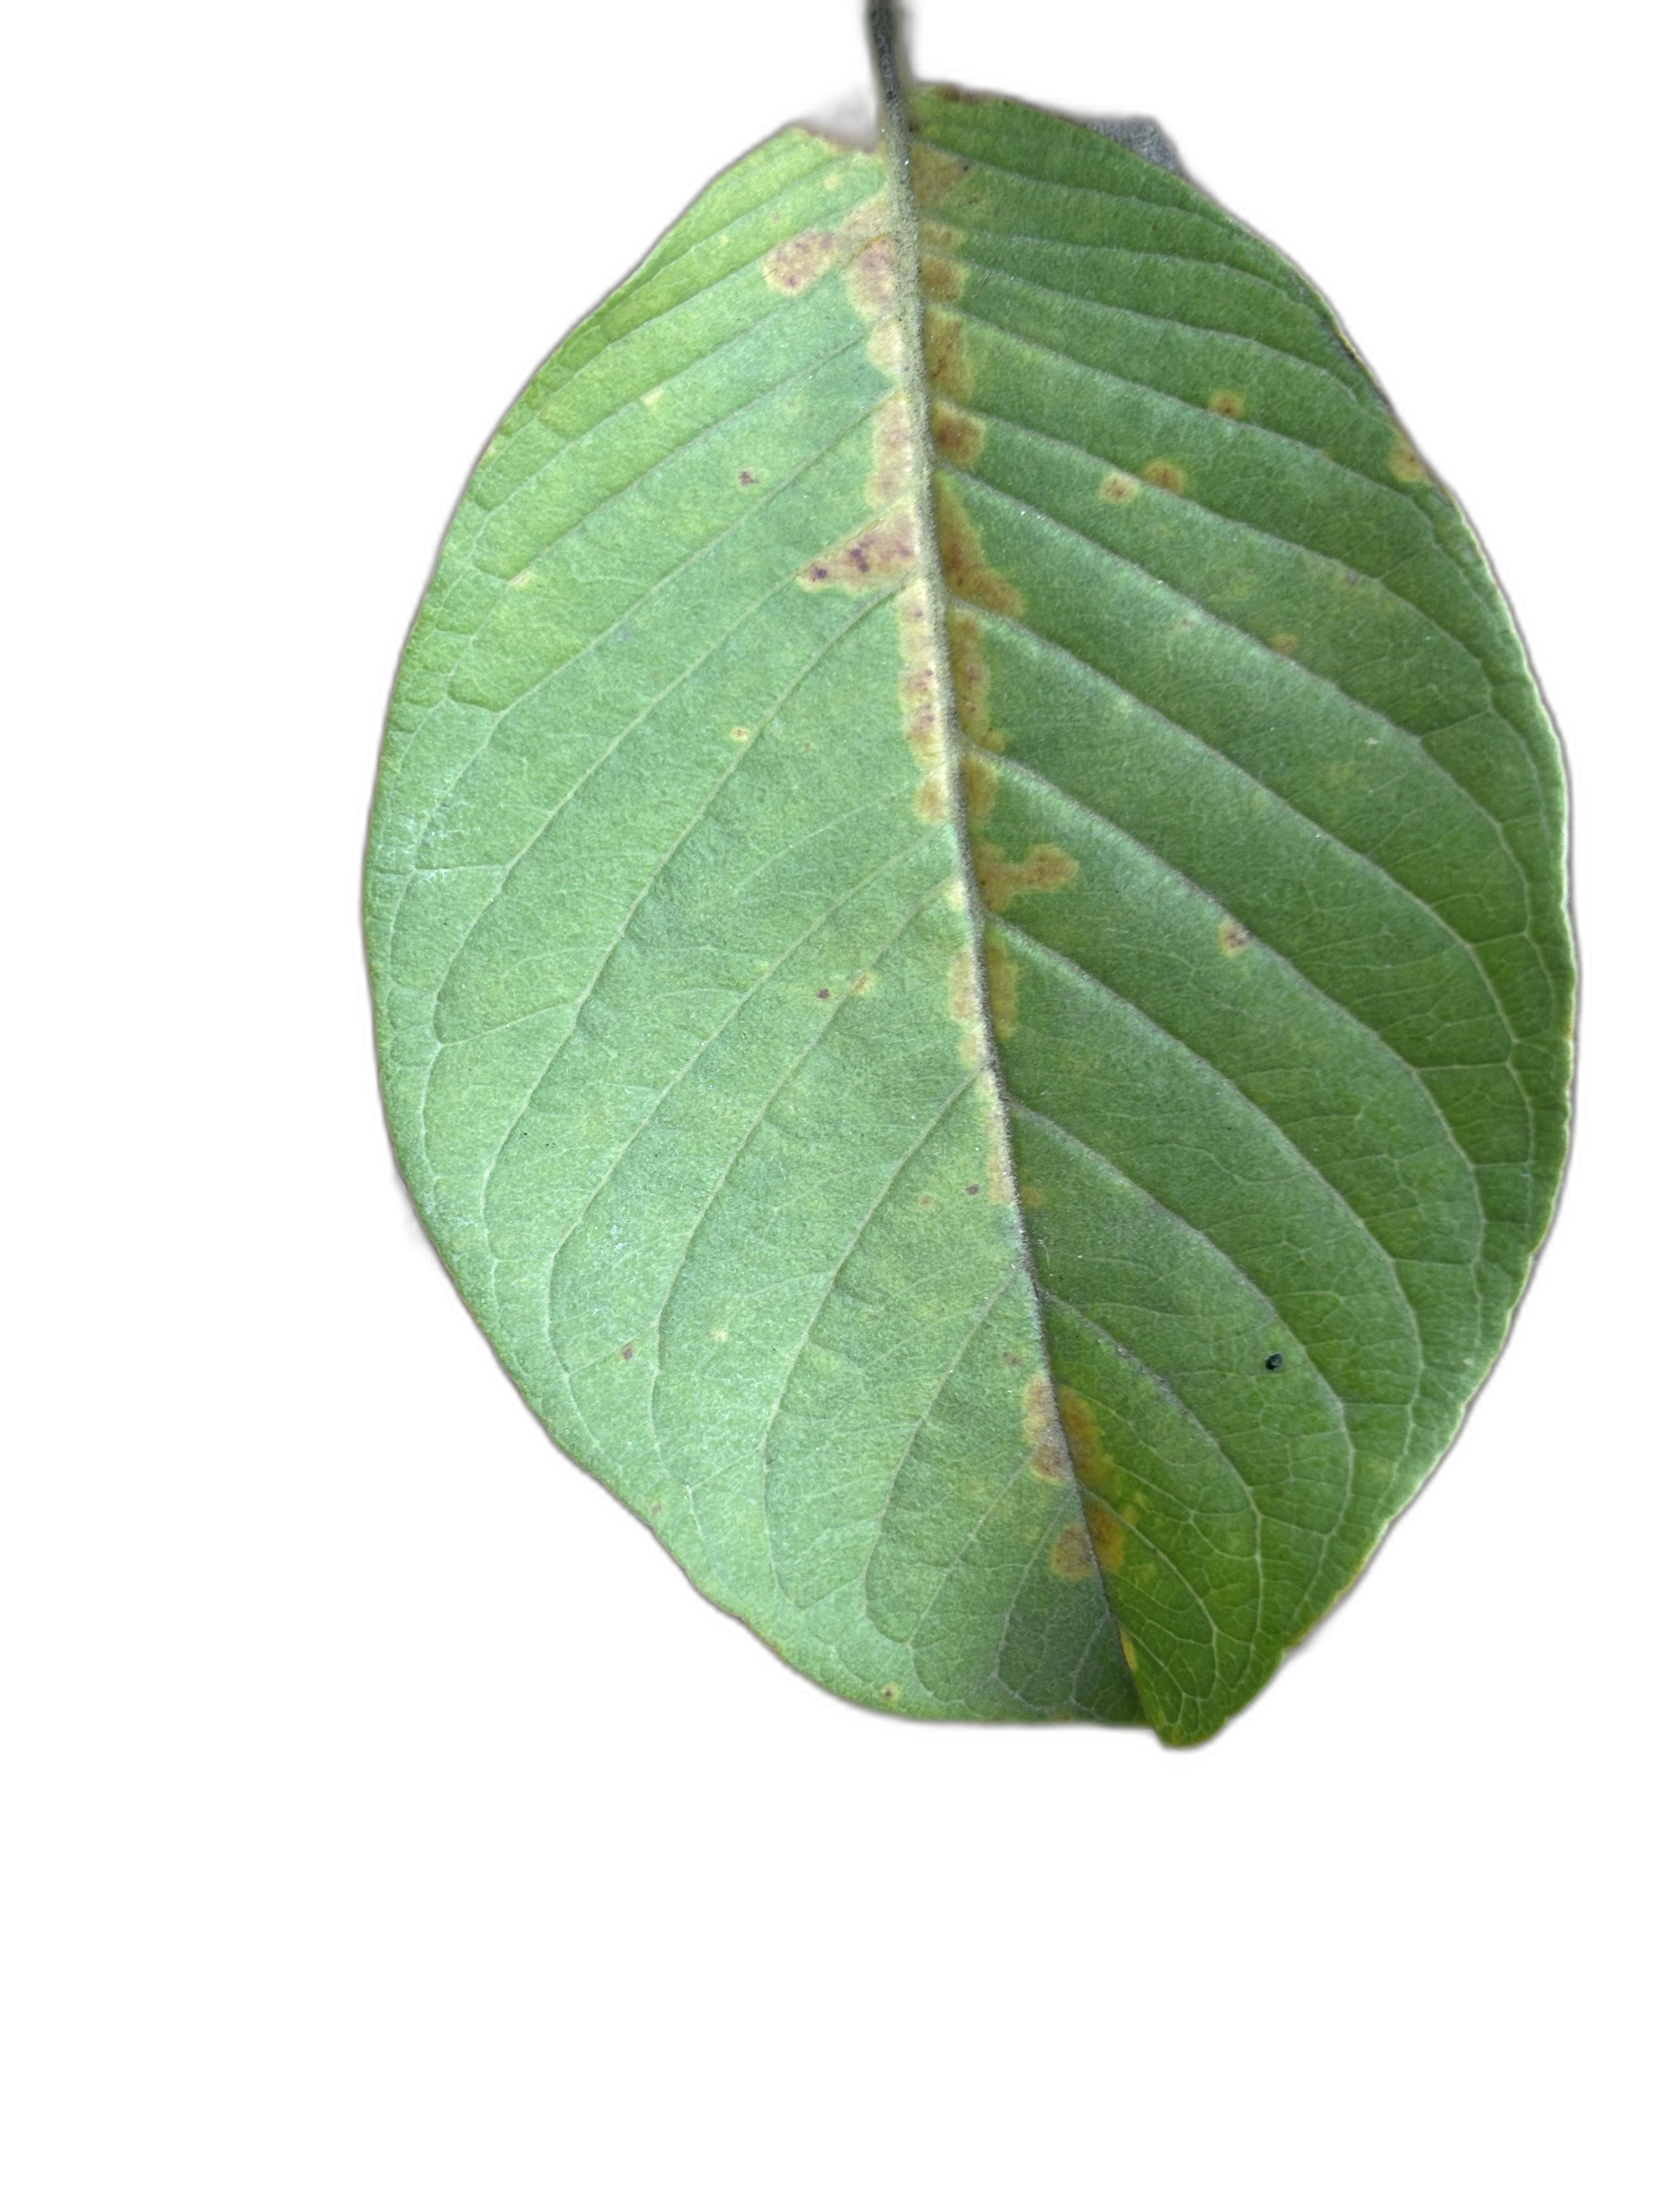
Plant part: leaf
Disease: Rust